Coppa Bernocchi

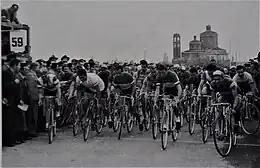
Departure of the 1935 Coppa Bernocchi

It is the last race of Trittico Lombardo, which includes three races held around the region of Lombardy in three consecutive days. These races are Tre Valli Varesine, Coppa Ugo Agostoni and Coppa Bernocchi.